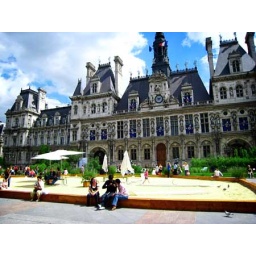
Hotel de Ville (City Hall) with a sand box in front